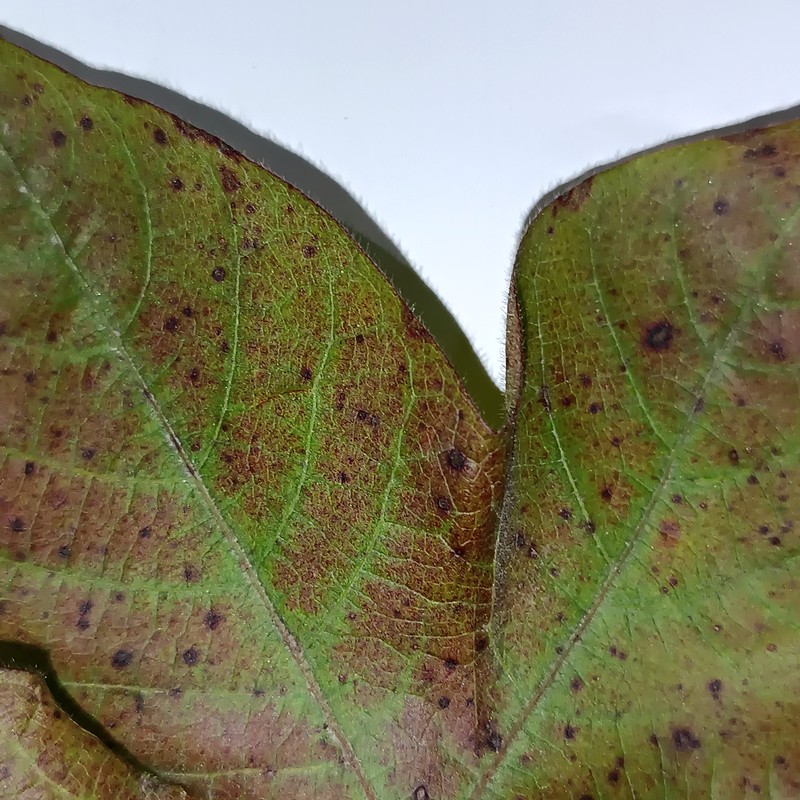
Label: Leaf Redding